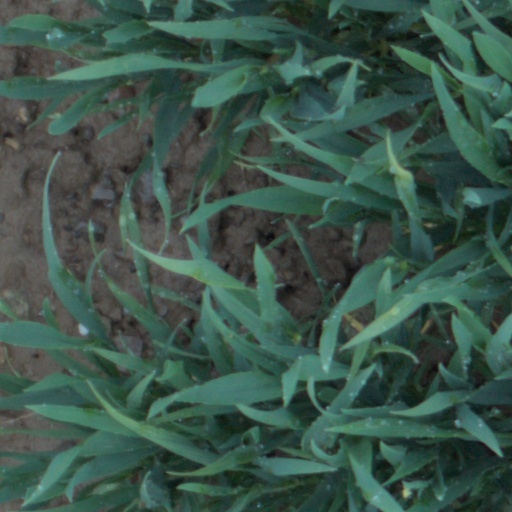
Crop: wheat